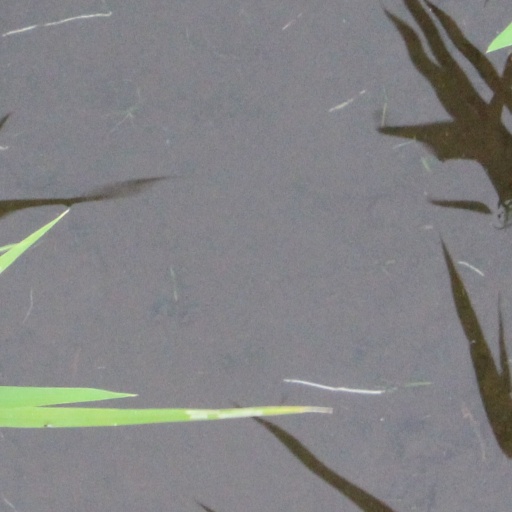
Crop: rice